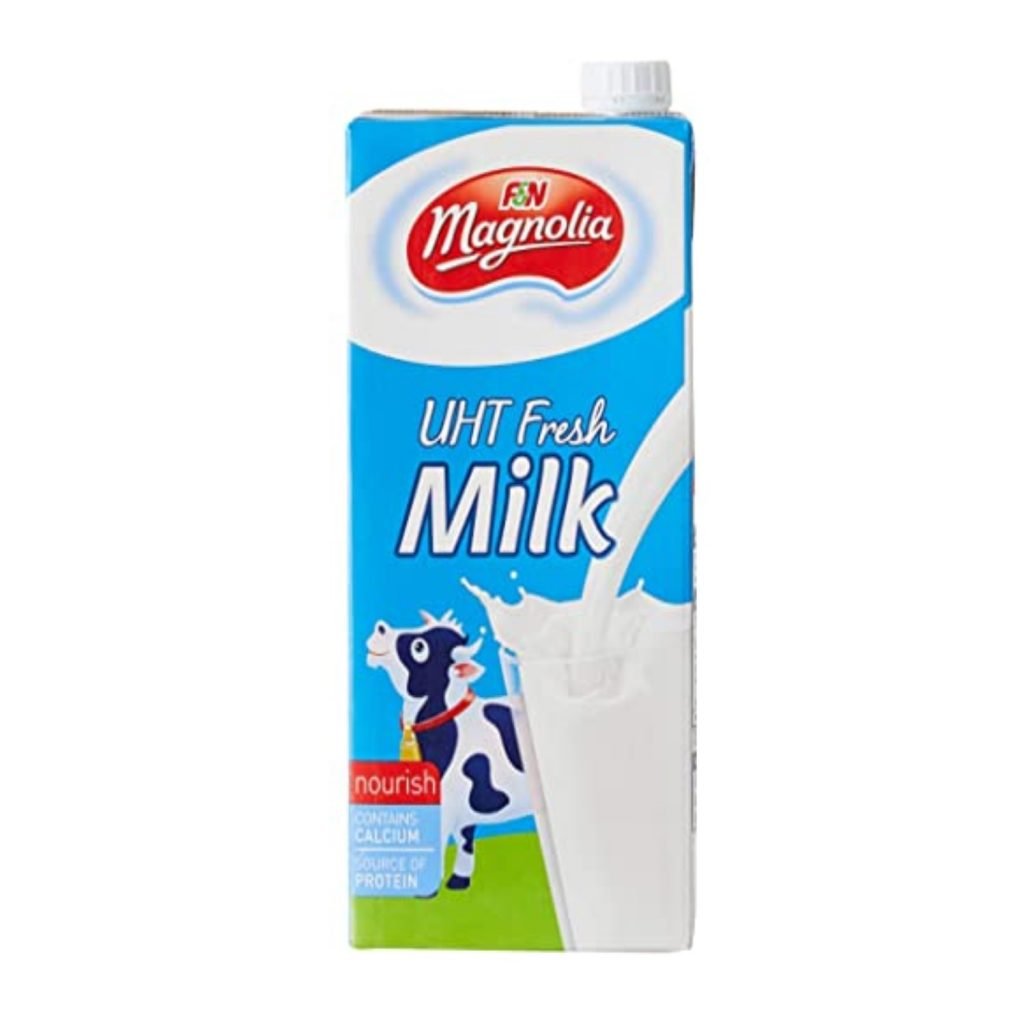
Waste category: cardboard